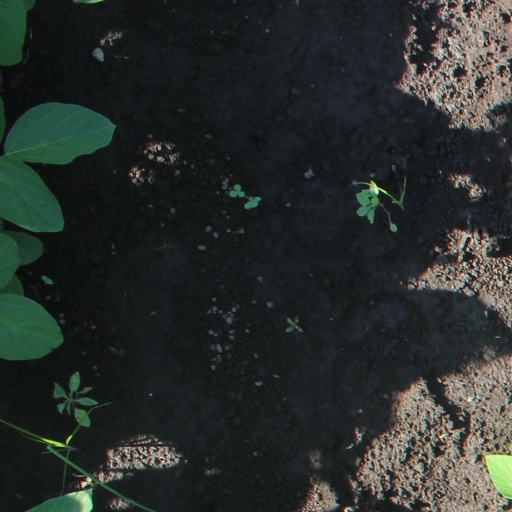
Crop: soybean